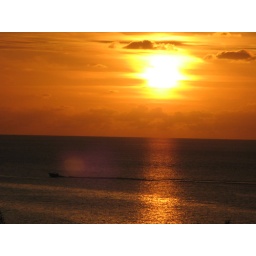
watching the boats go by while overlooking the ocean